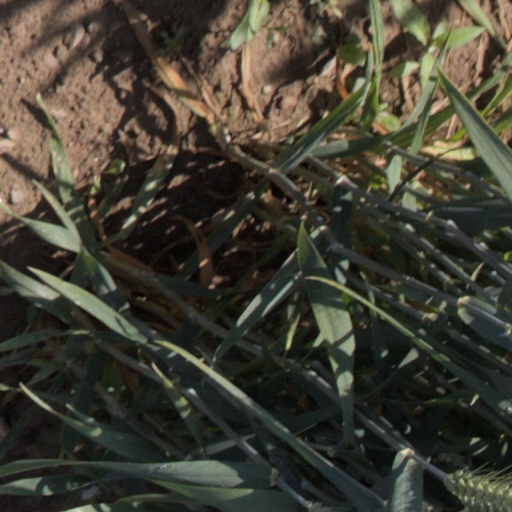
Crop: wheat